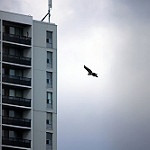
Scene: Outdoor